Church of Satan

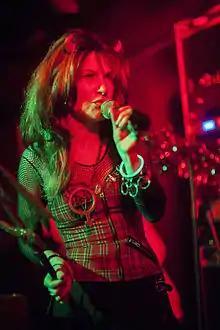

After Anton Szandor LaVey's death on October 29, 1997, the role of High Priest was empty for some time. On November 7, 1997 Karla LaVey made a press release about continuing the church with fellow high priestess Blanche Barton. Barton eventually received ownership of the organization, which she held for 4 years. Karla LaVey ultimately left the Church of Satan and founded First Satanic Church. On October 16, 2001, the Black House, the original home of the Church, was demolished after a fundraising effort failed to raise enough to buy it. (In 1992, LaVey had sold the house to a real estate developer to raise money to settle a divorce but the developer allowed LaVey to continue to live in the house for free.)